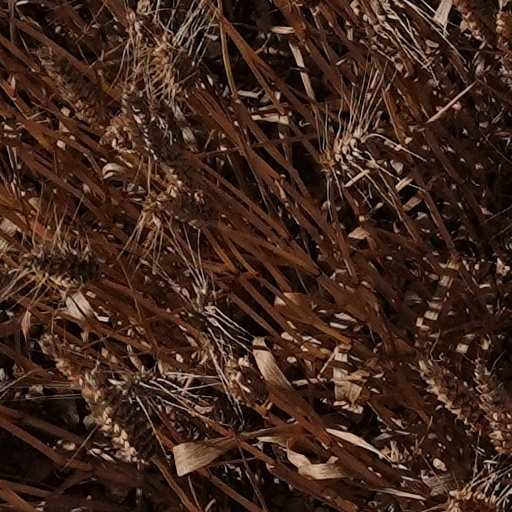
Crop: wheat